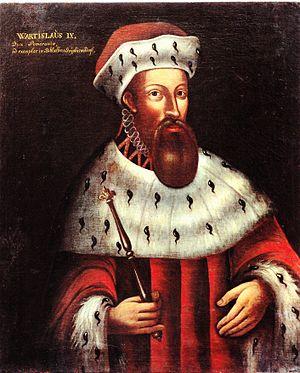
Warcisław ou Wartisław IX de Poméranie est un duc de Poméranie-Wolgast de 1405 à 1457.